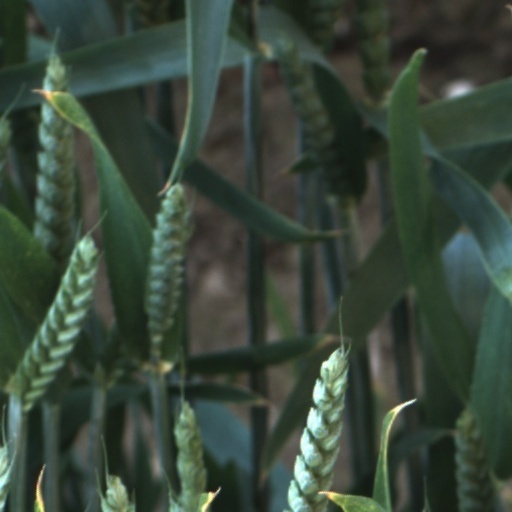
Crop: wheat